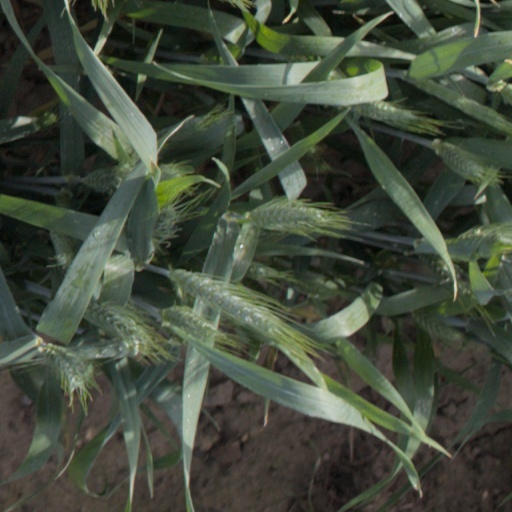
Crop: wheat